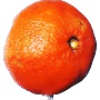
Label: Clementine 1